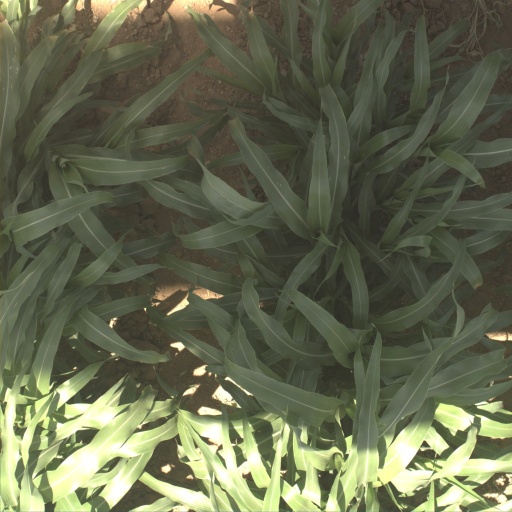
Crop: sorghum